Metro (franchise)

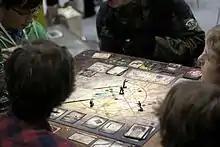
Pyrkon 2015 attendees playing the board game "Metro 2033"

A graphic novel titled "Metro 2033: Britannia Comic Prologue" inspired by the prologue of the "Metro 2033" novel "Britannia" was published in 2012. The story was written by Grant McMaster, the author of the novel and is illustrated by Benedict Hollis. It is available as a free download and unlike the novels it is in English rather than Russian.